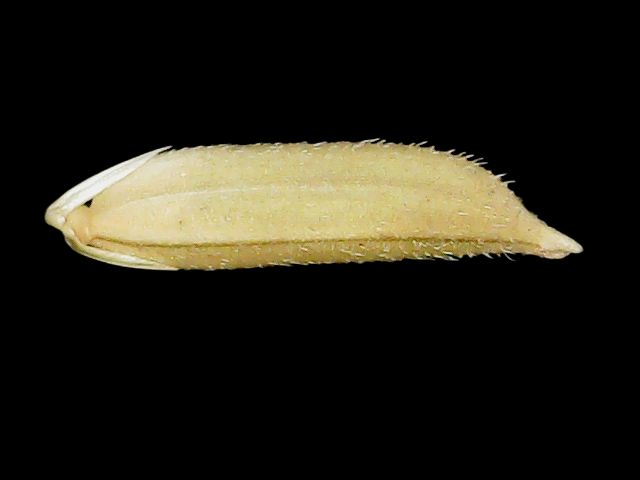
Rice variety: Binadhan25